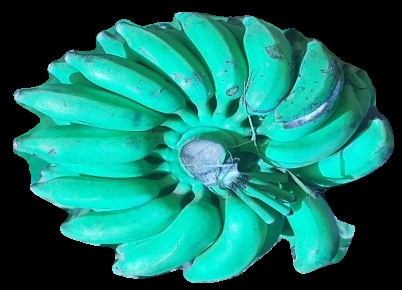
Variety: elakki-bale
Grade: grade3